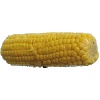
Label: corn